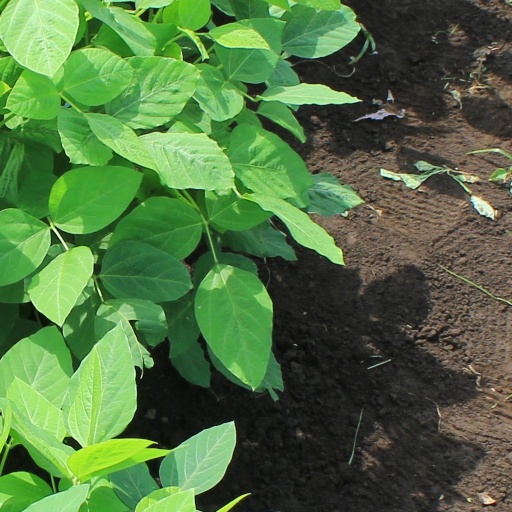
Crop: soybean